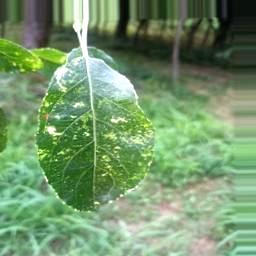
Label: Apple_Mosaic